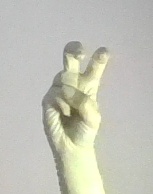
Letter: toot